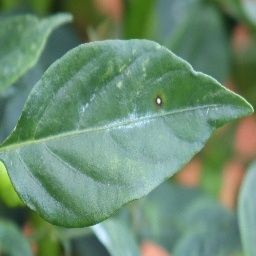
Label: cercospora